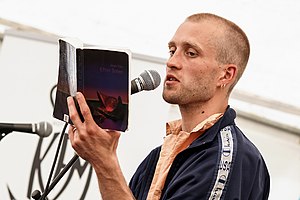
Jonas Eika
"Jonas Eika Rasmussen er en dansk forfatter. Han debuterede i 2015 med romanen Lageret Huset Marie på forlaget Lindhardt og Ringhof, som han modtog Bodil og Jørgen Munch-Christensens debutantpris for. I 2019 modtog han bl.a. Blixenprisen for årets skønlitterære udgivelse samt Nordisk Råds Litteraturpris, begge for sin novellesamling Efter solen. Han blev dermed den yngste vinder af Nordisk Råds Litteraturpris, siden denne blev oprettet i 1962. Juryen begrundede blandt andet, at novellesamlingen, som tematisk spænder lige fra udsatte til unge til sorg, ""har overrasket og begejstret med sit globale perspektiv, sit sanselige og billedstærke sprog, og sin evne til at tale ind i samtidens politiske udfordringer, uden at man på nogen måde føler sig dirigeret et bestemt sted hen"".